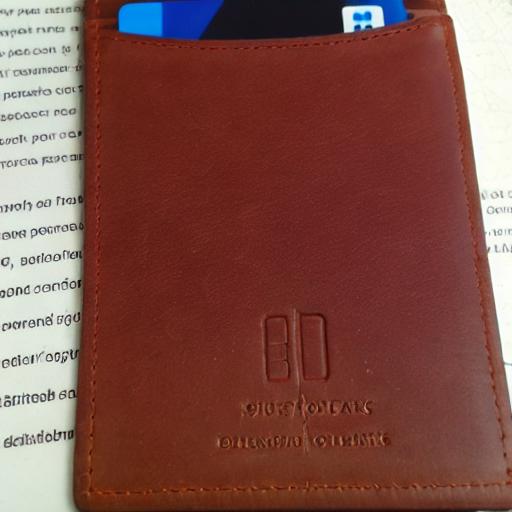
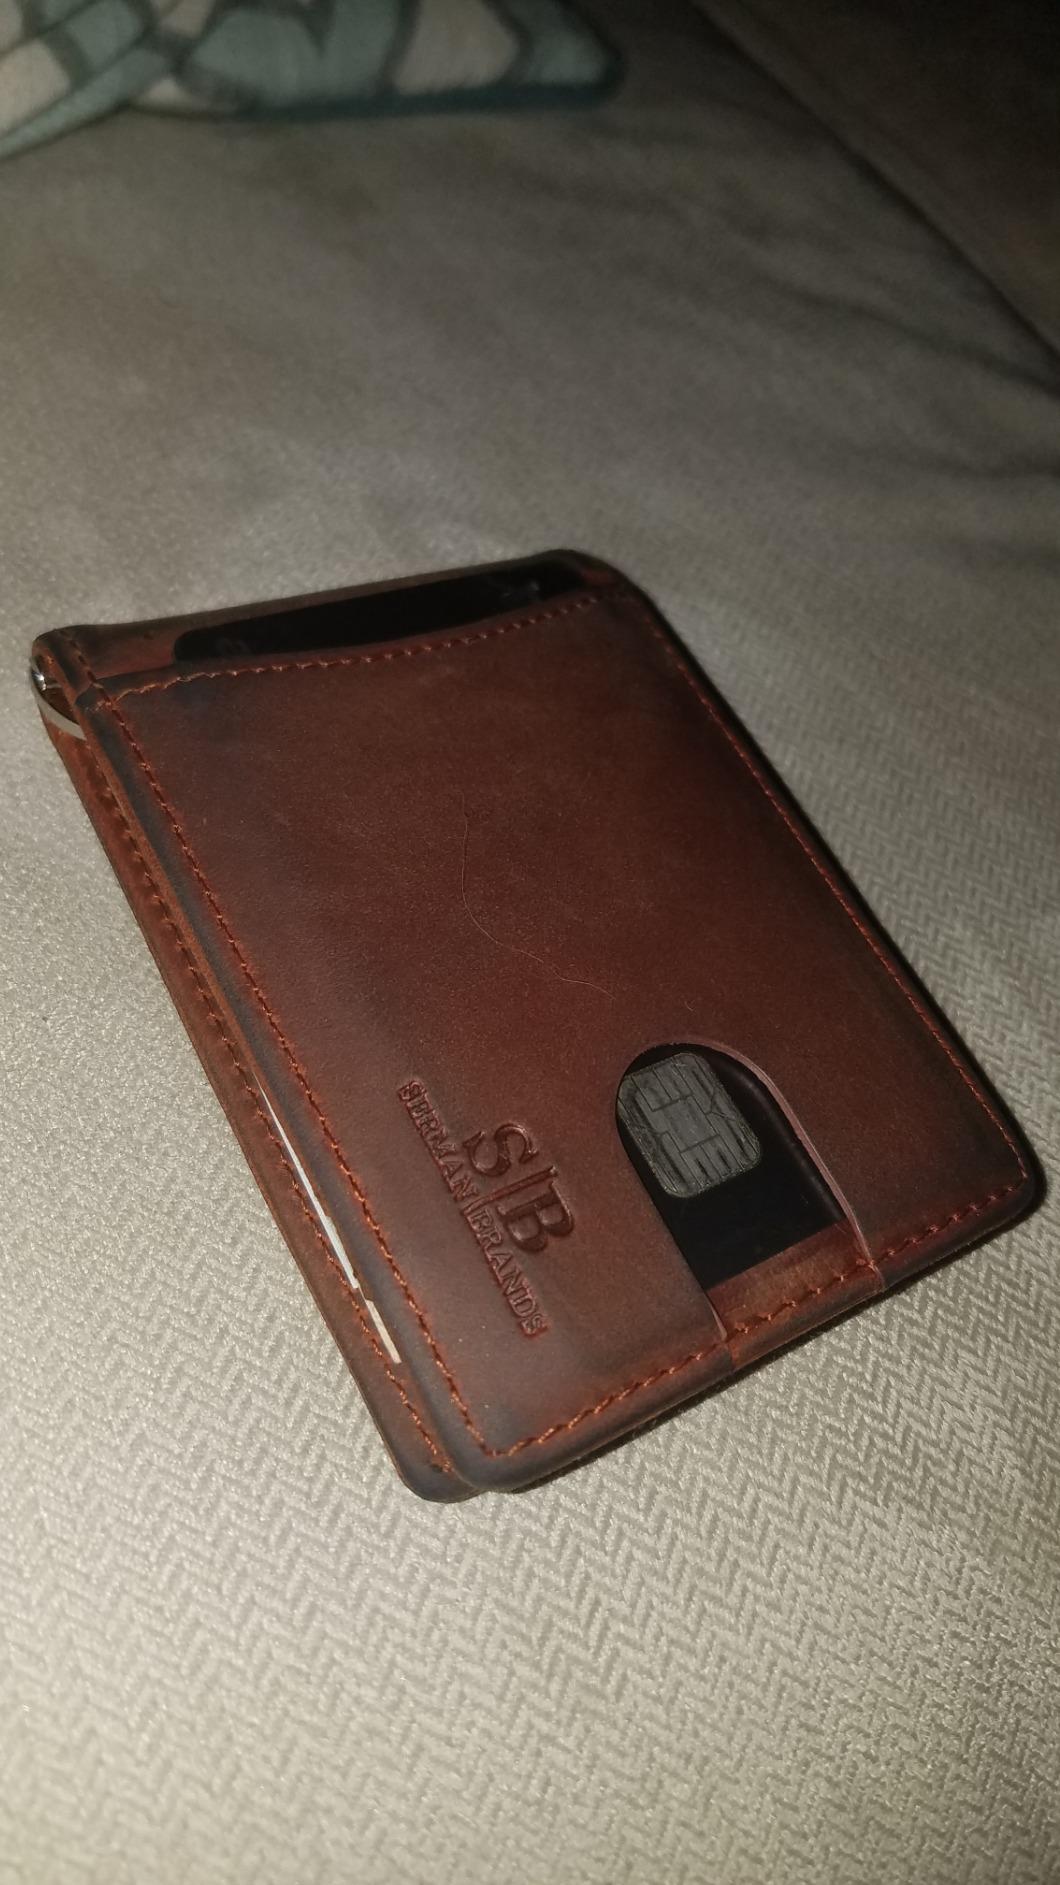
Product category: accessories_wallet
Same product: no